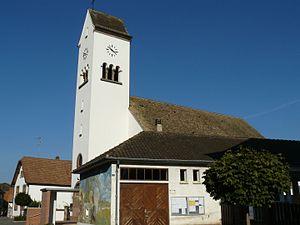
Église catholique Saint-Boniface de Diebolsheim
Diebolsheim est une commune française située dans le département du Bas-Rhin, en région Grand Est.